Kevin Mayer

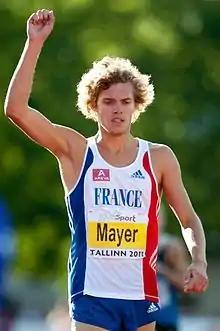
Mayer at the 2011 Junior Championships

In 2011, at the European Athletics Junior Championships held in Tallinn, Mayer won the decathlon gold.